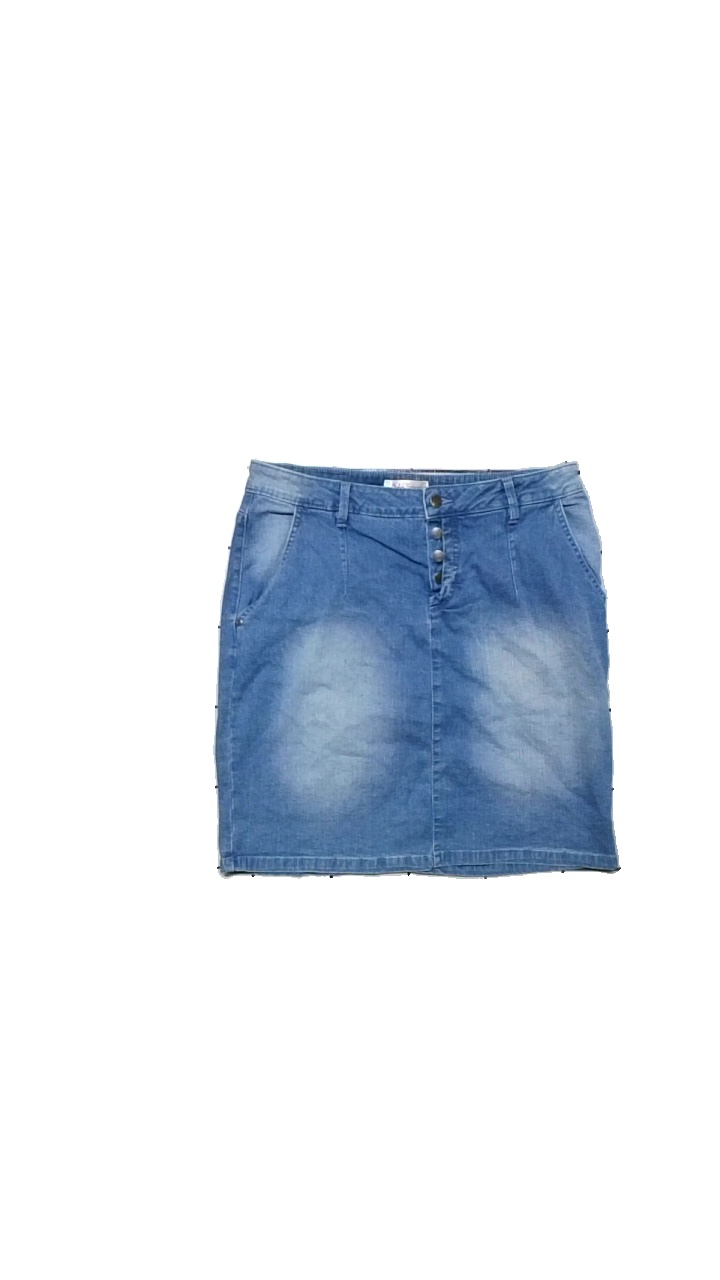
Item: Skirt (Ladies)
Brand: John Baner
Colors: Blue
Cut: None
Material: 76% cotton
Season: Spring
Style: Denim
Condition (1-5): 3
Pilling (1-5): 2
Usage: Reuse
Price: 50-100